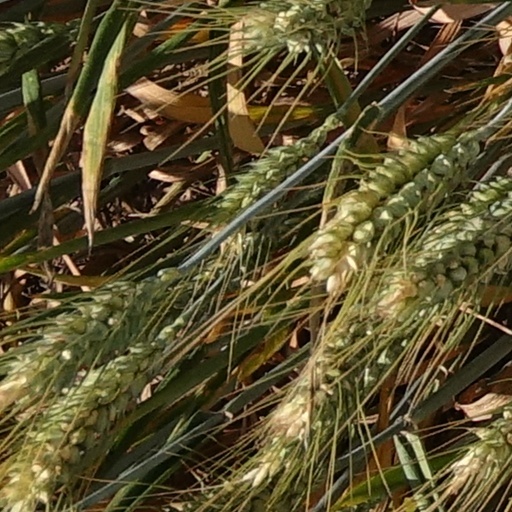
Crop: wheat